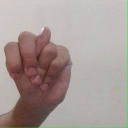
अक्षर: न